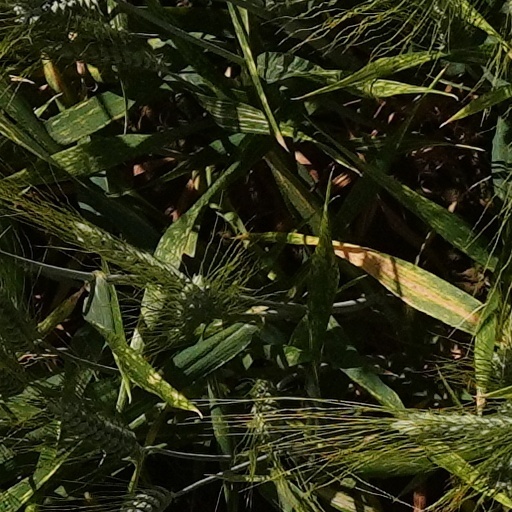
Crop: wheat